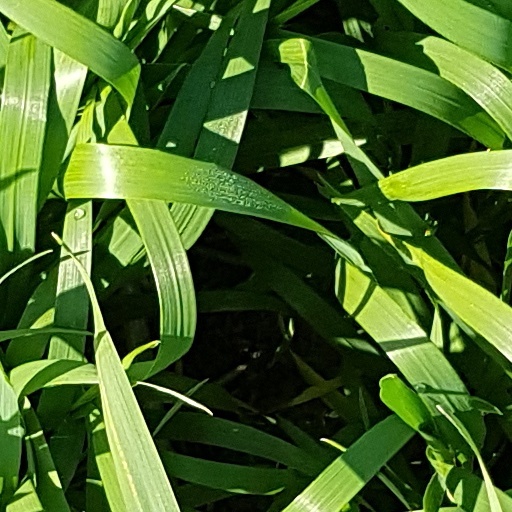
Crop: wheat